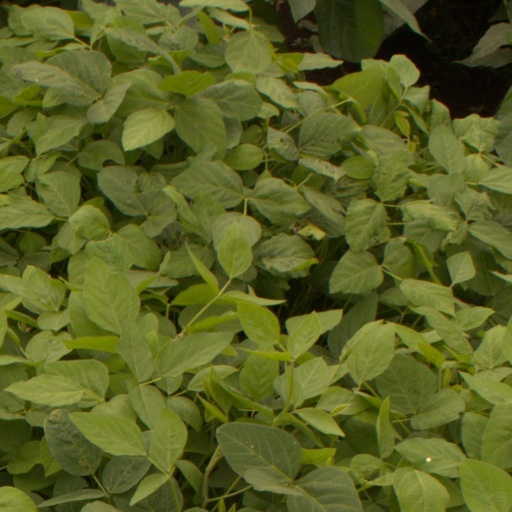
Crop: soybean